Ignite the Dream: A Nighttime Spectacular of Magic and Light

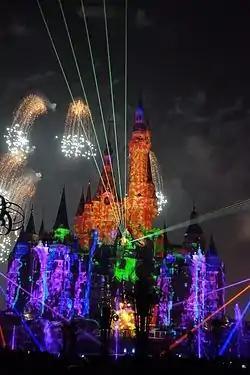

Ignite the Dream: A Nighttime Spectacular of Magic and Light was a nighttime spectacular at Shanghai Disneyland Park in the Shanghai Disney Resort. "Ignite the Dream" unfolds in the park's castle, Enchanted Storybook Castle, similar to other hybrid-nighttime castle shows found at other Disney parks, including: Disney Illuminations at Disneyland Paris for the 25th Anniversary edition. The show features fireworks, water fountains, fire, lasers, projection mapping, and searchlights. The show's story is centered on Mickey Mouse flying through the evening sky after discovering a magical spark that ignites his imagination.